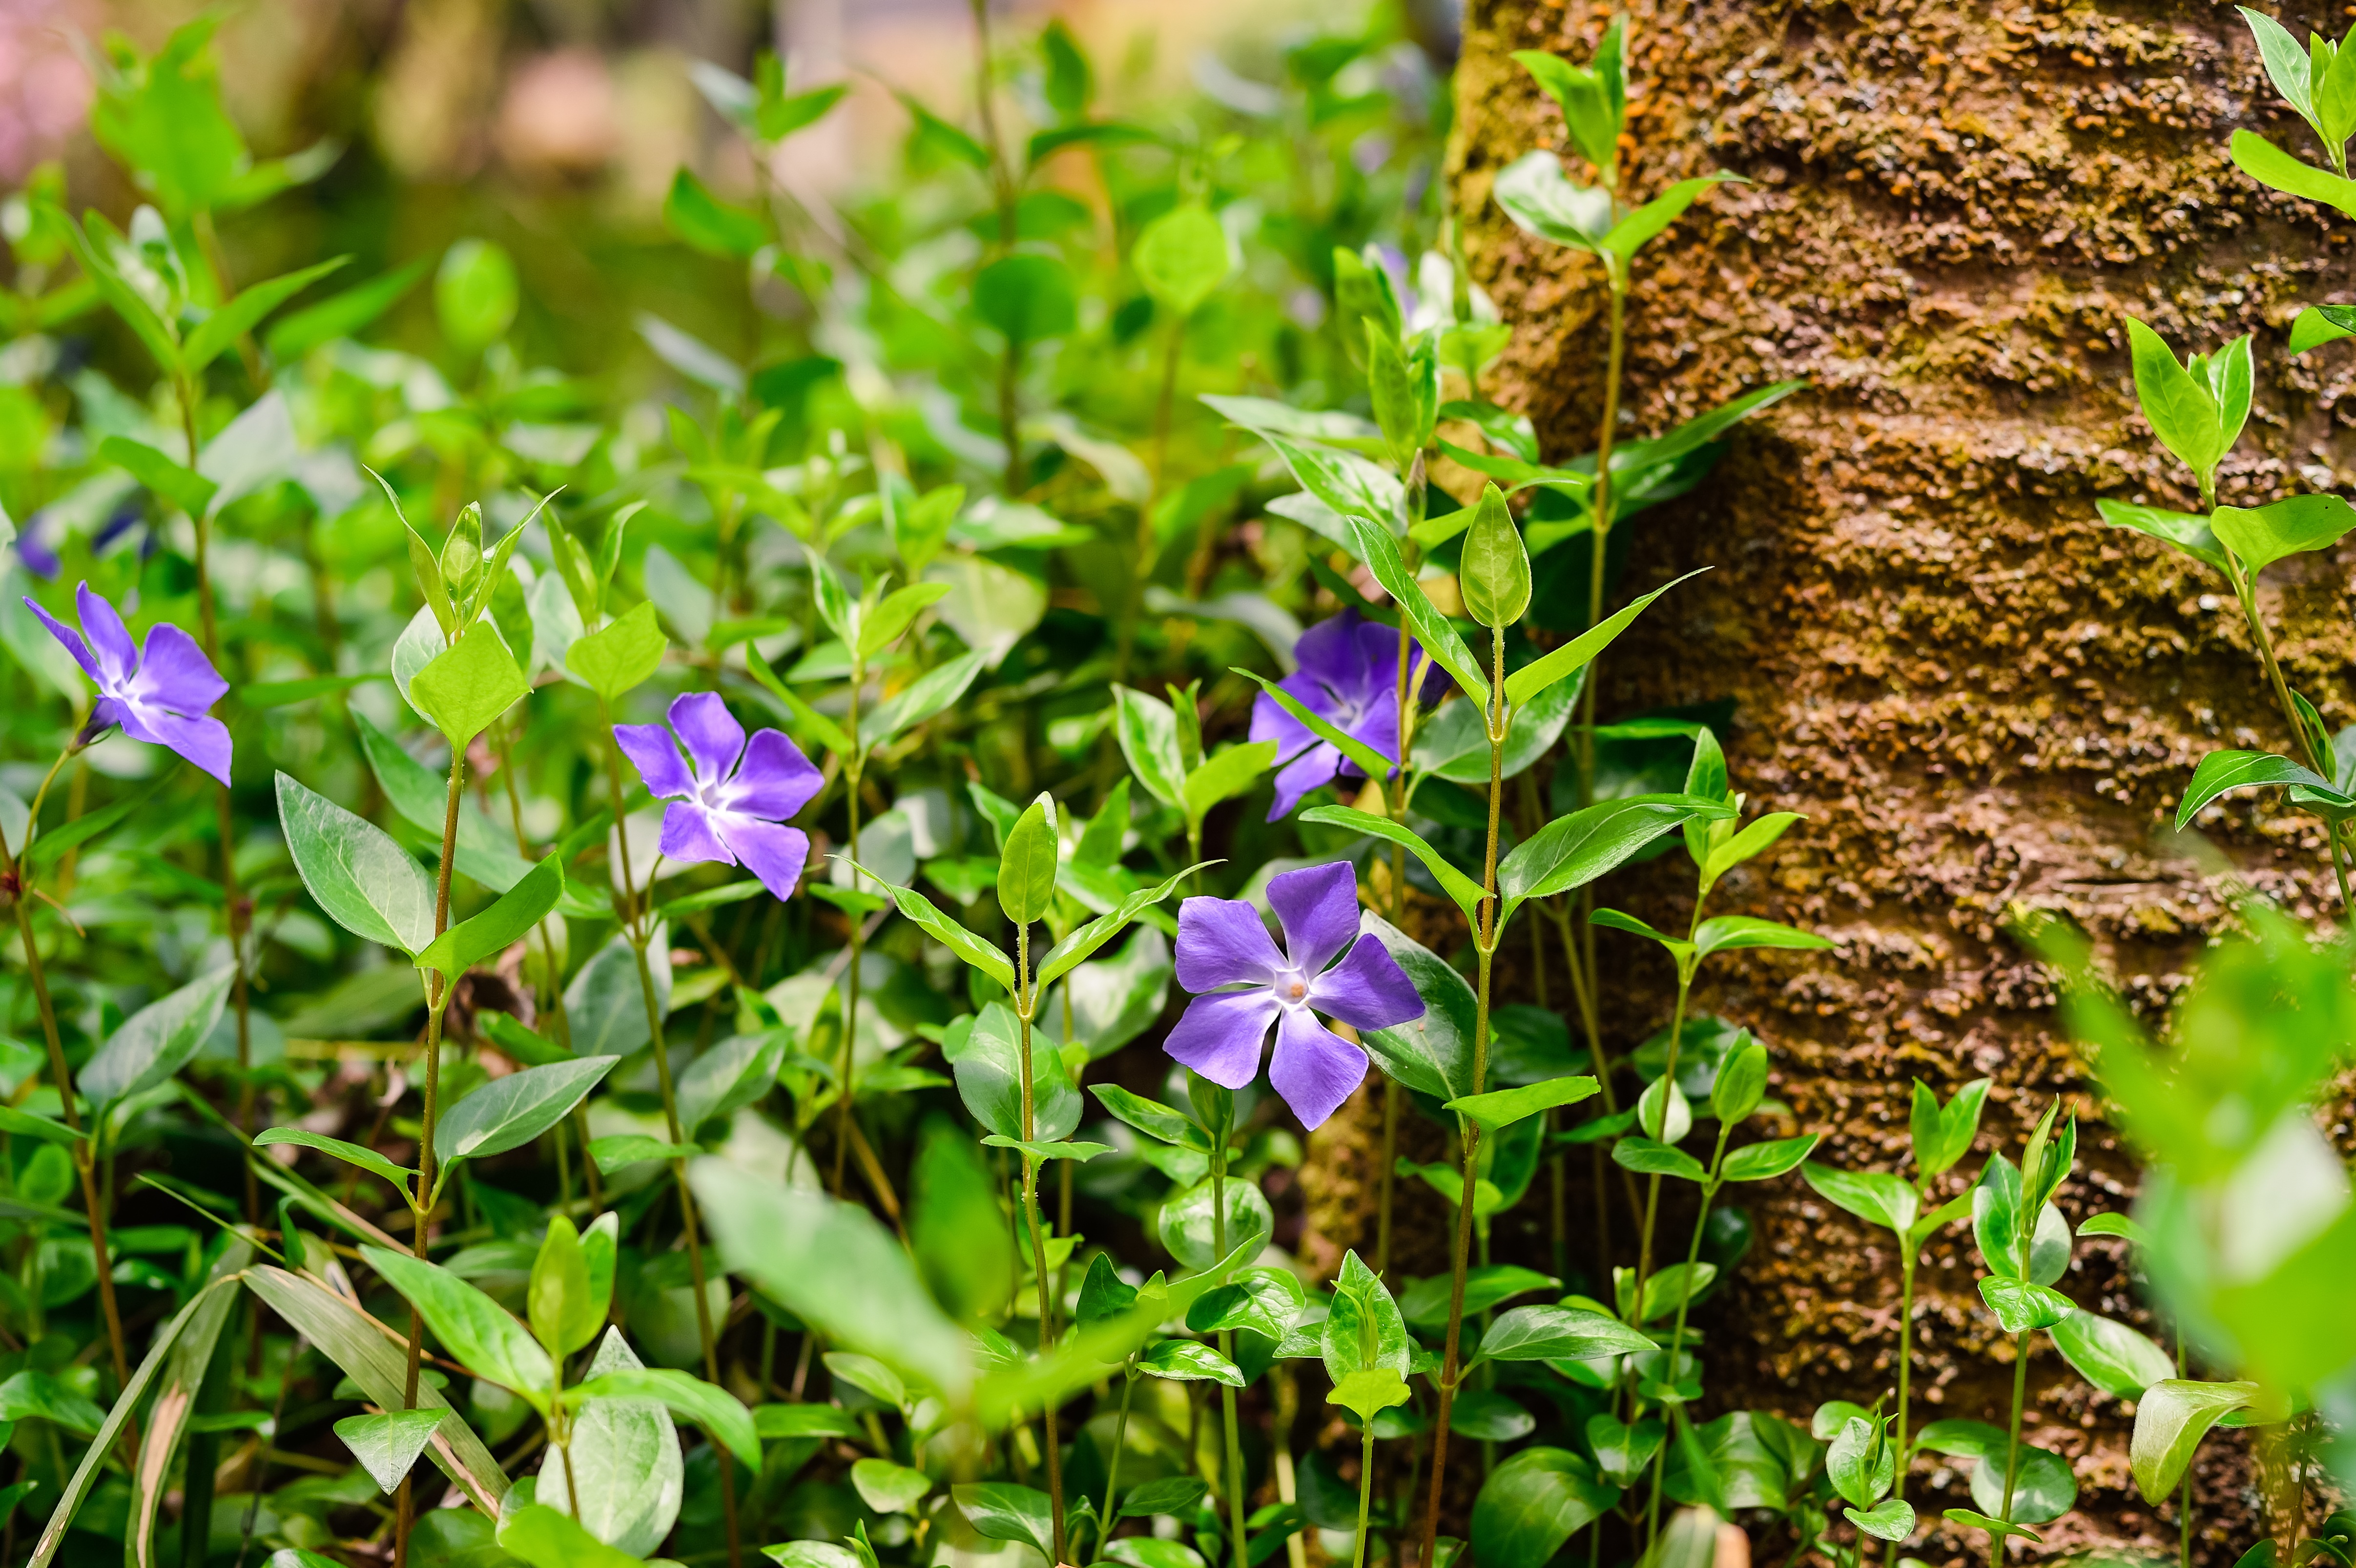
landscape, nature, grass, plant, lawn, leaf, flower, purple, green, herb, natural, botany, garden, flora, wildflower, flowers, periwinkle, woodland, spring flowers, viola, views of japan, macro photography, flowering plant, japan flower, land plant, violet family